Tirumalai Krishnamacharya

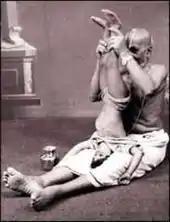
Krishnamacharya teaching a child

After leaving Mysore, Krishnamacharya moved to Bangalore for a couple of years and then was invited in 1952 to relocate to Madras (now Chennai), by a well-known lawyer who sought Krishnamacharya's help in healing from a stroke. By now, Krishnamacharya was in his sixties, and his reputation for being a strict and intimidating teacher had mellowed somewhat. In Madras, Krishnamacharya accepted a job as a lecturer at Vivekananda College. He also began to acquire yoga students from diverse backgrounds and in various physical conditions, which required him to adapt his teaching to each student's abilities. For the remainder of his teaching life, Krishnamacharya continued to refine this individualized approach, which came to be known as Viniyoga. Many considered Krishnamacharya a yoga master, but he continued to call himself a student because he felt that he was always "studying, exploring and experimenting" with the practice. Throughout his life, Krishnamacharya refused to take credit for his innovative teachings but instead attributed the knowledge to his guru or to ancient texts. Although his knowledge and teaching has influenced yoga throughout the world, Krishnamacharya never left his native India. "Yoga Journal" wrote: